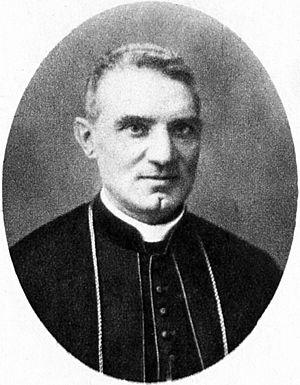
Gaetano De Lai, est un cardinal italien du début du XXᵉ siècle, nommé par le pape Pie X.